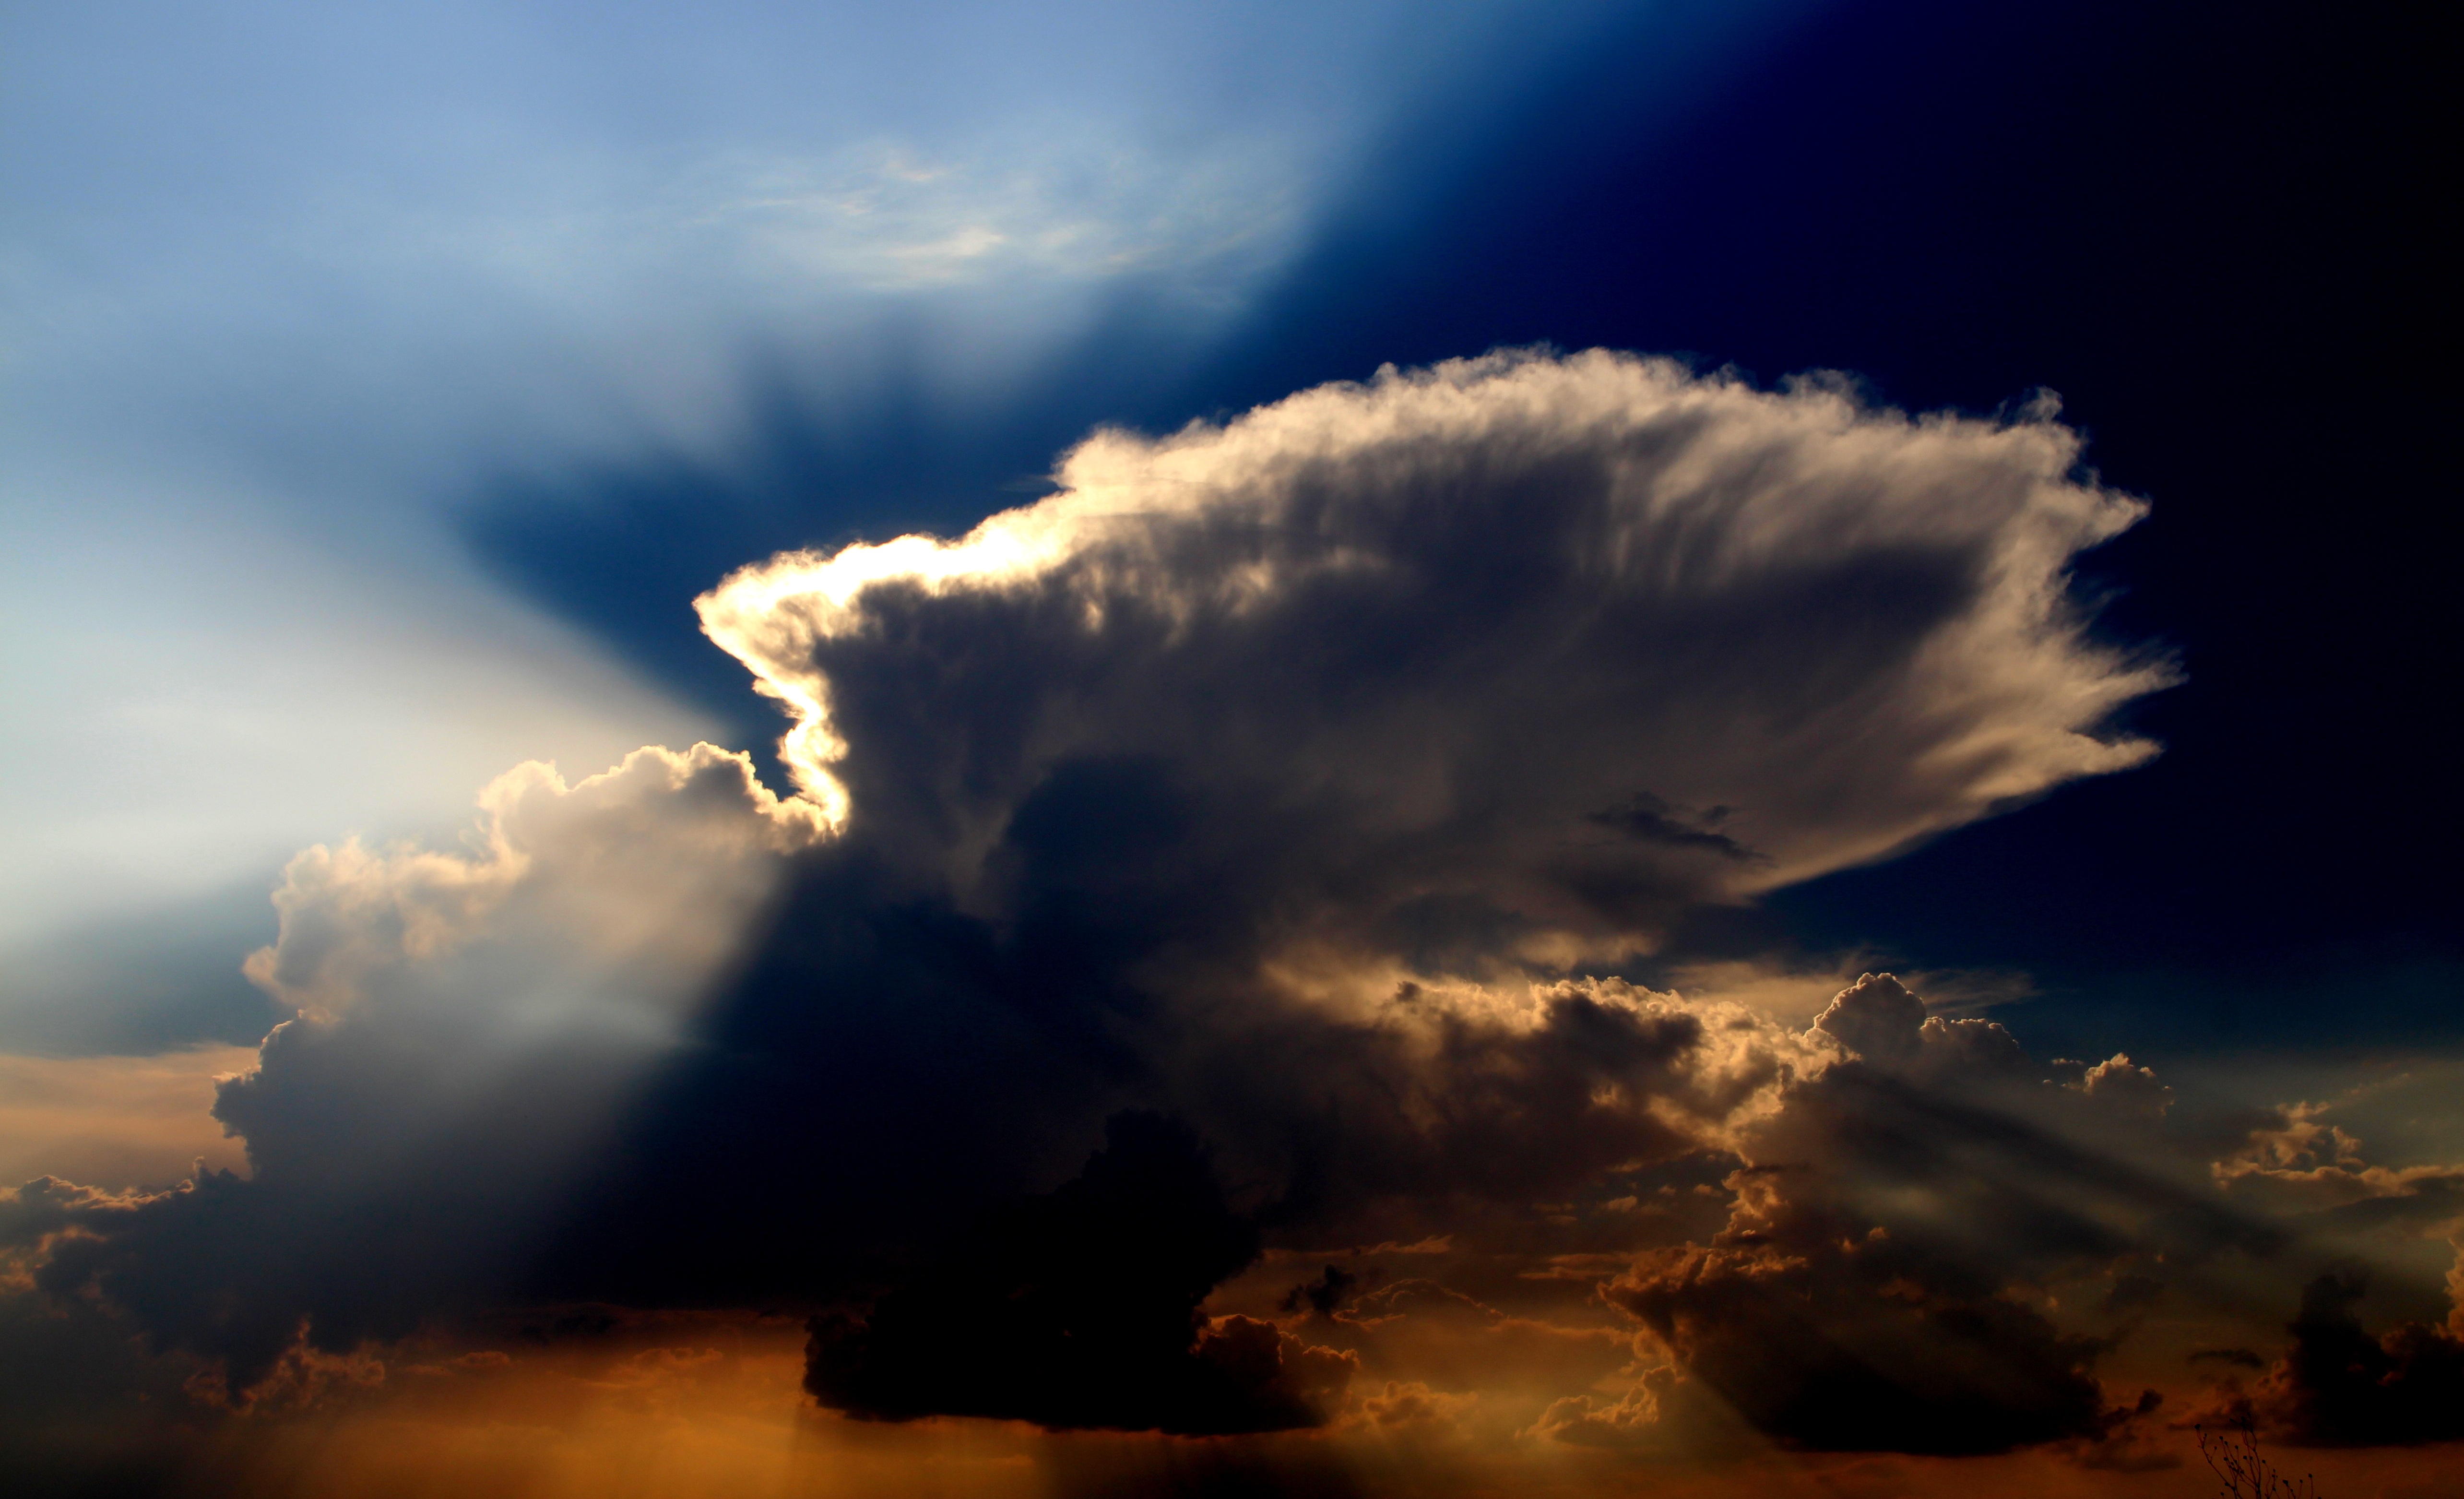
horizon, cloud, sky, sunrise, sunset, white, sunlight, morning, dawn, atmosphere, dusk, evening, twilight, reflection, fluffy, weather, cumulus, darkness, rays, meteorological phenomenon, atmospheric phenomenon, atmosphere of earth